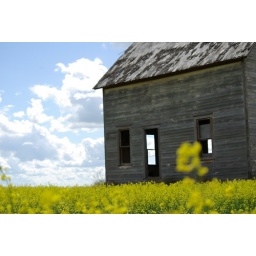
Abandoned house in canola field close to Wynyard, Saskatchewan, 17 July 2010